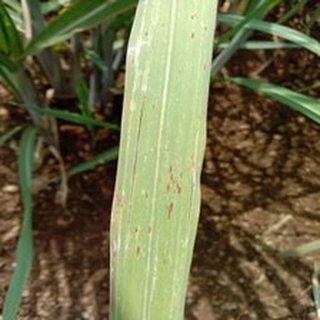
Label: sugarcane_rust